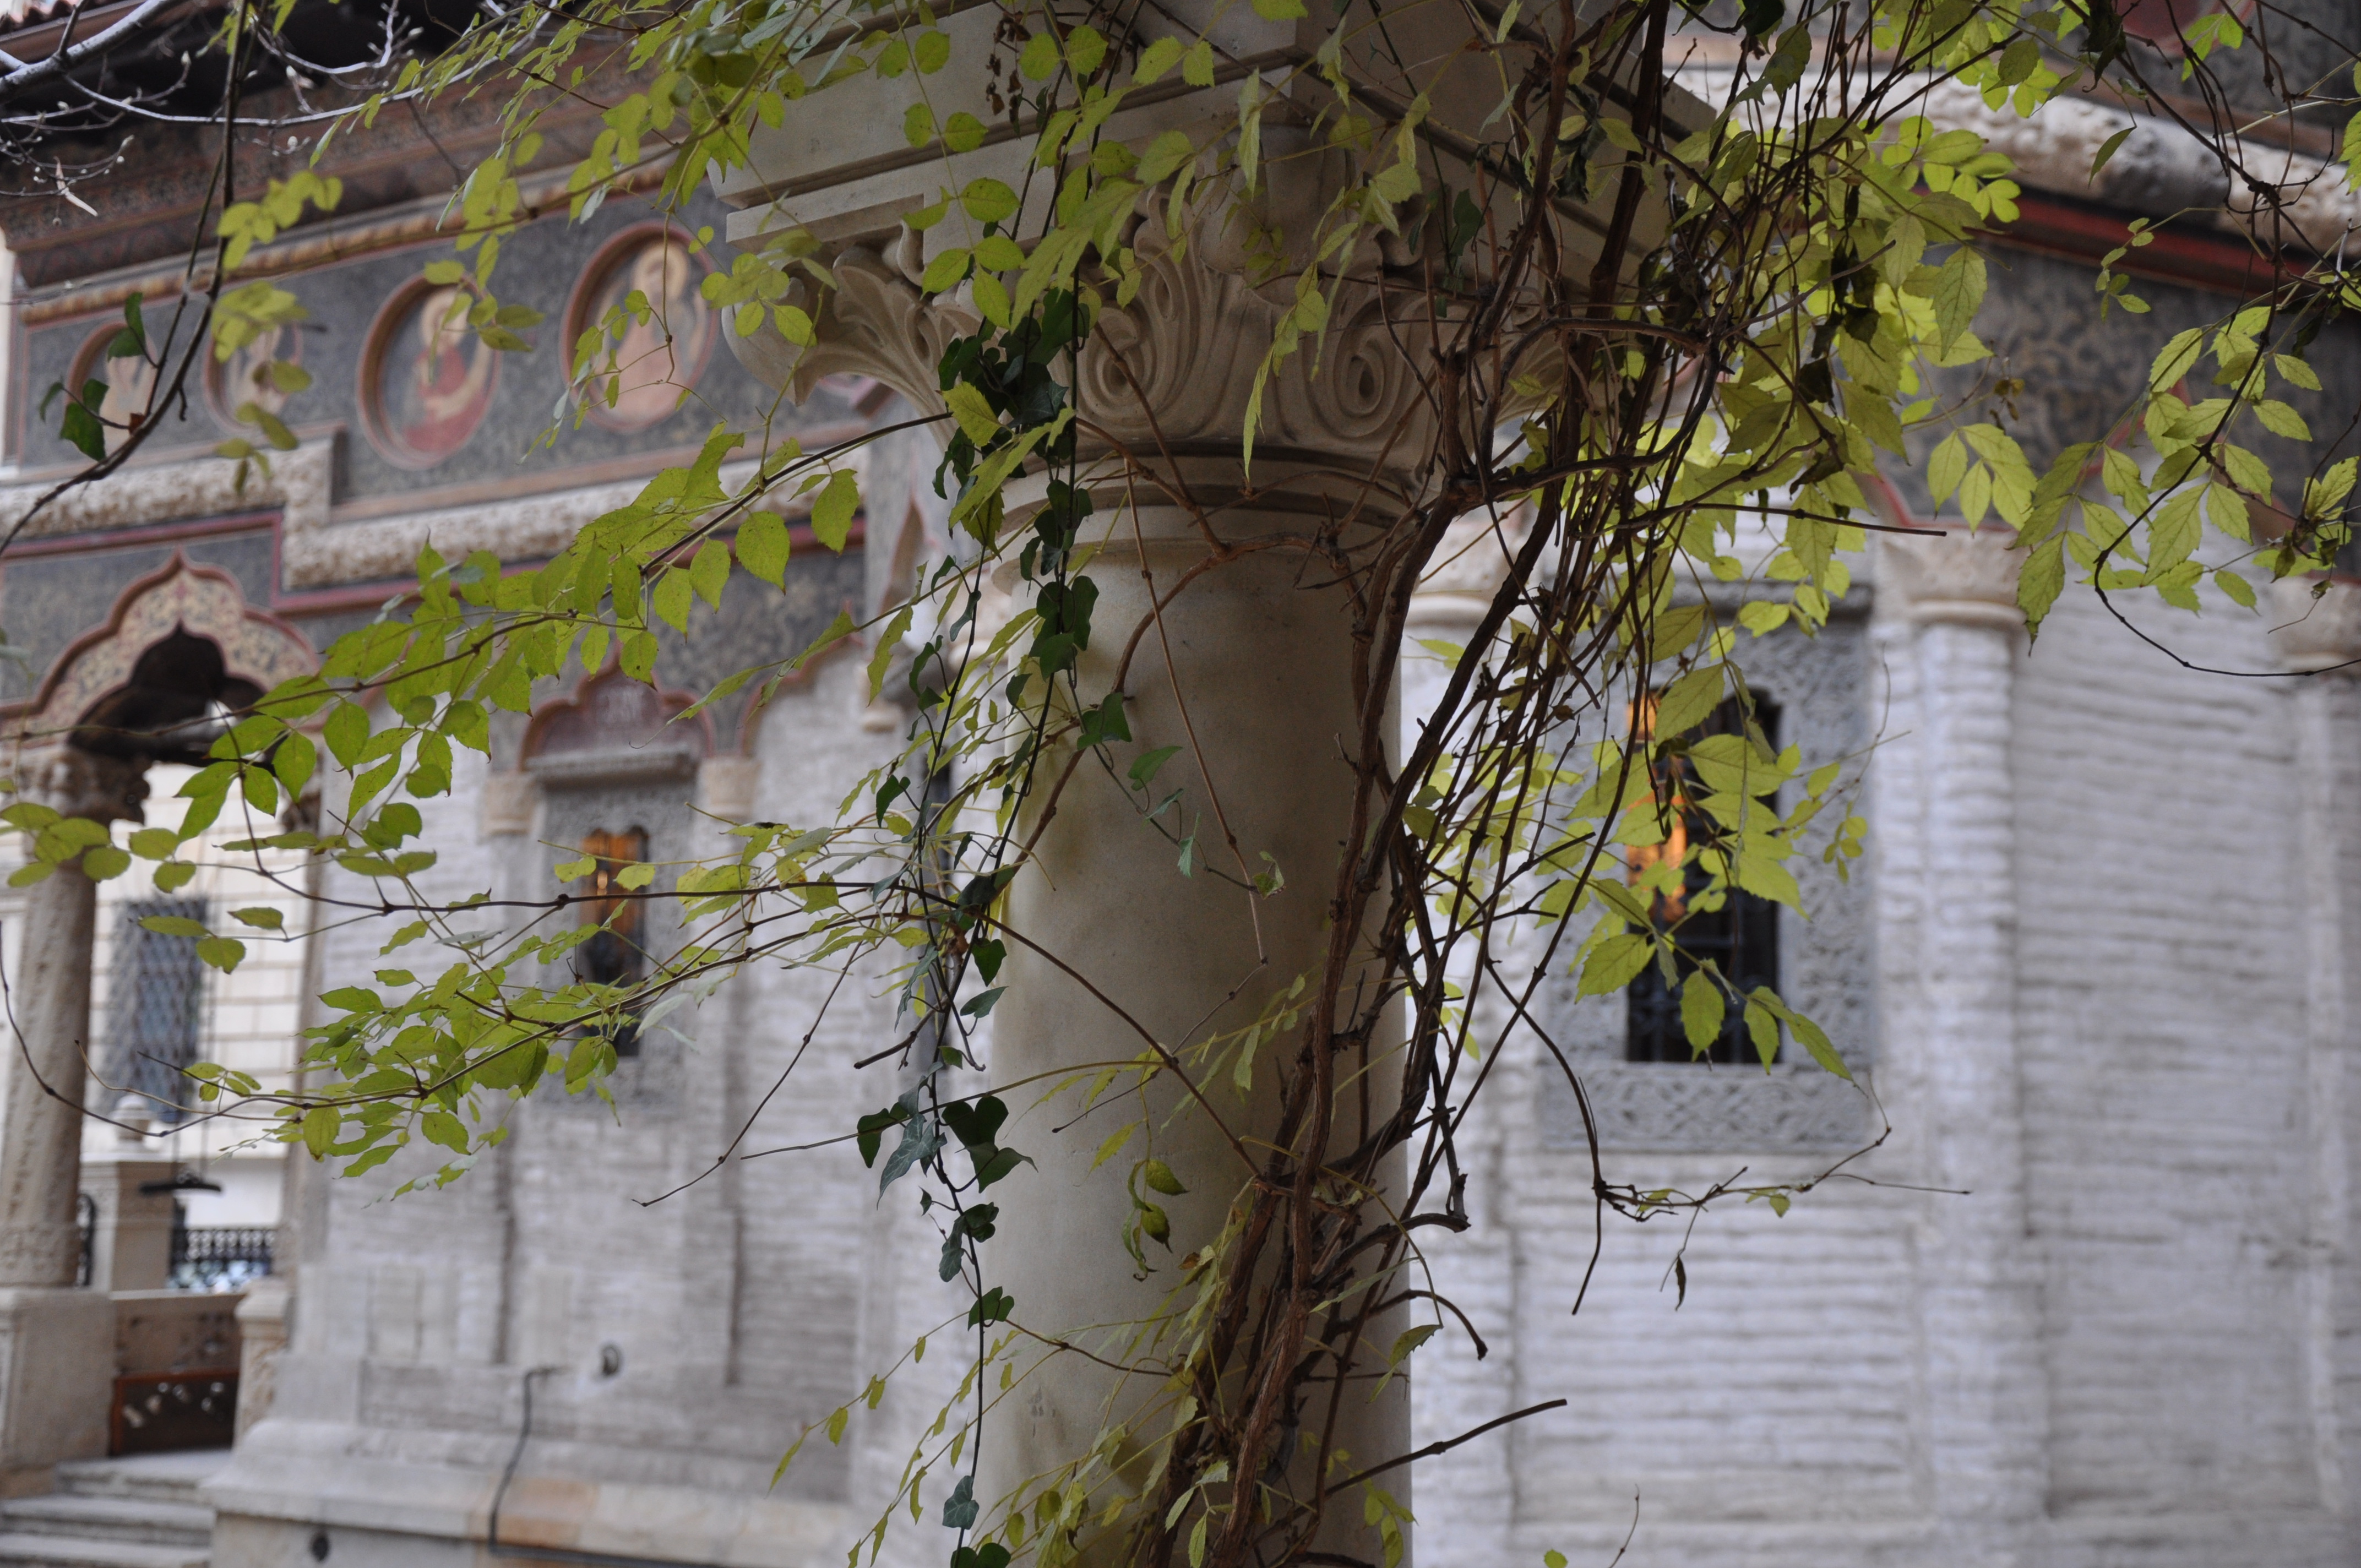
tree, branch, architecture, plant, photography, leaf, fall, flower, wall, monument, photo, europe, evening, architect, spring, green, column, autumn, patio, botany, church, garden, flora, photos, capital, free, cool image, de, courtyard, monastery, fotografie, christianity, romana, style, orthodox, eastern, romania, bucharest, convent, bor, biserica, arhitectura, orthodoxy, arhitect, romanian, ortodoxa, patrimoniu, ortodox, manastirea, manastire, cladire, capitel, bucuresti, curte, coloana, centrulvechi, lipscani, ionmincu, lmibiiaa19464, stavro, neoromanian, neoromanesc, stavropoleos, brancovenesc, 1724, prologue, prolog, seara, eiblottillyst, notsolelyforpleasure, notforpleasurealone, urban area, woody plant